Food preservation

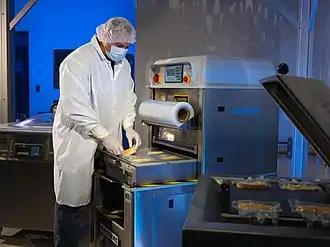
A food scientist is preparing a meal for astronauts in space.

Food preservation includes processes that make food more resistant to microorganism growth and slow the oxidation of fats. This slows down the decomposition and rancidification process. Food preservation may also include processes that inhibit visual deterioration, such as the enzymatic browning reaction in apples after they are cut during food preparation. By preserving food, food waste can be reduced, which is an important way to decrease production costs and increase the efficiency of food systems, improve food security and nutrition and contribute towards environmental sustainability. For instance, it can reduce the environmental impact of food production.